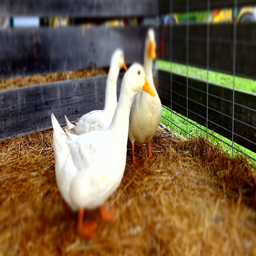
A group of three ducks standing on top of a dry grass field.
Some very cute looking geese in a pen.
Ducks in a pen with hay under their feet.
Three ducks walk through the hay in a cage.
a couple of ducks are sitting in a cage